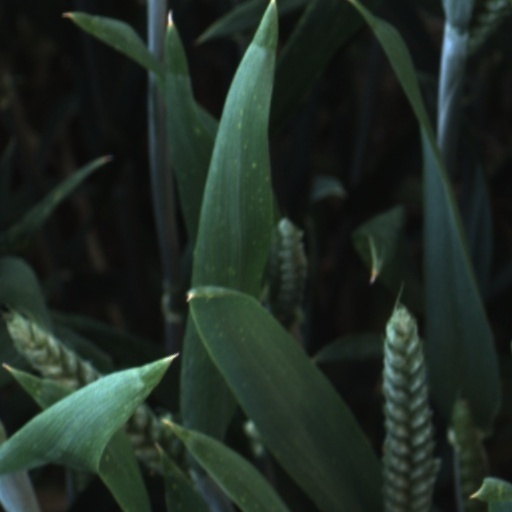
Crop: wheat